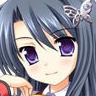
Portrait style: Anime Portrait